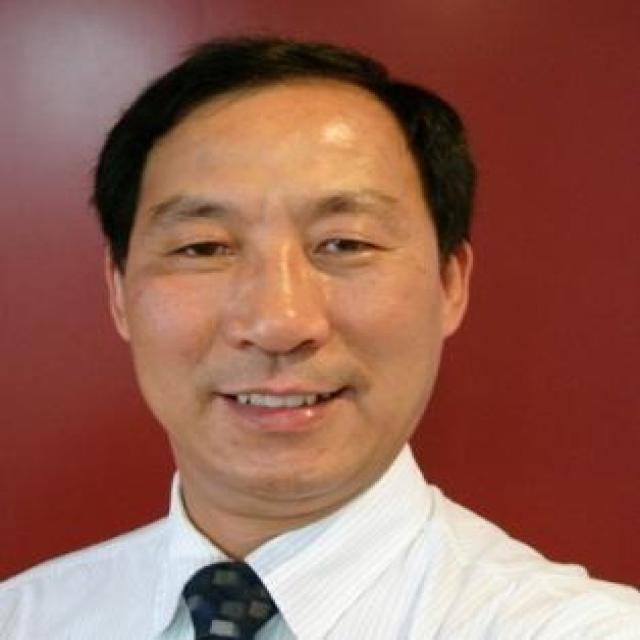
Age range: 45-64